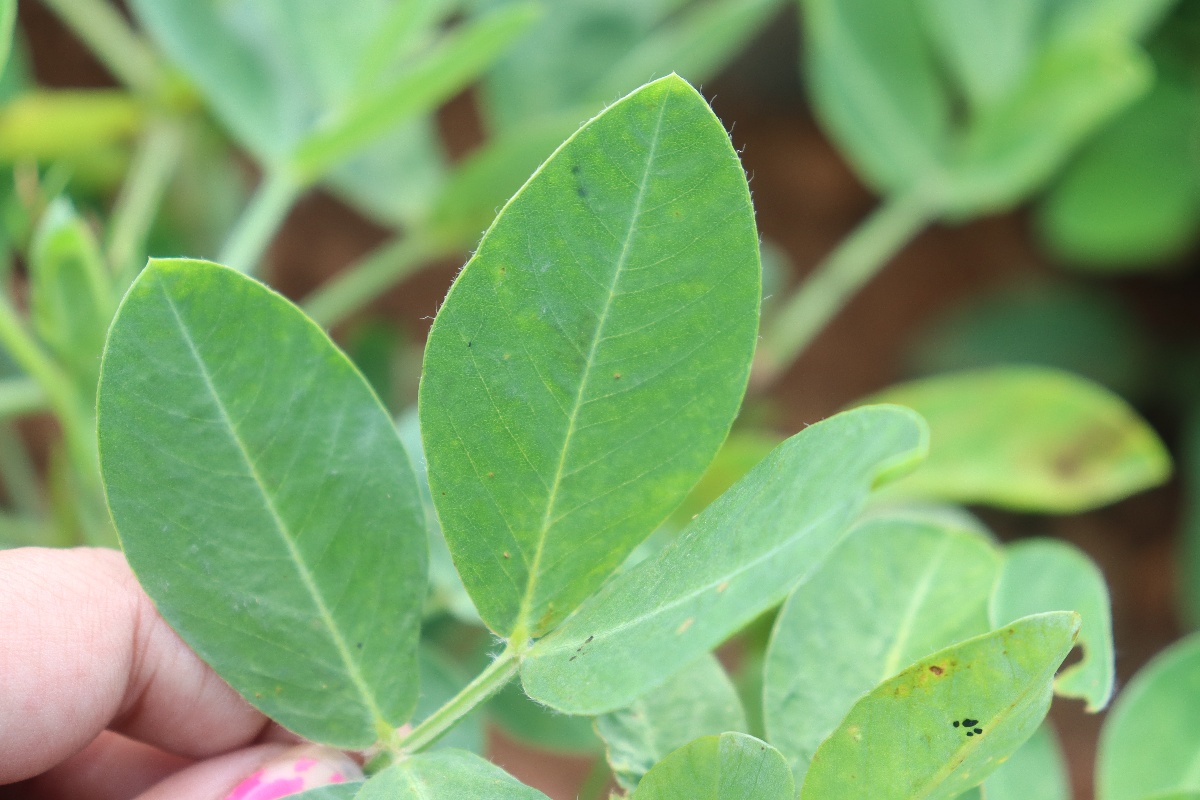
Label: healthy leaf